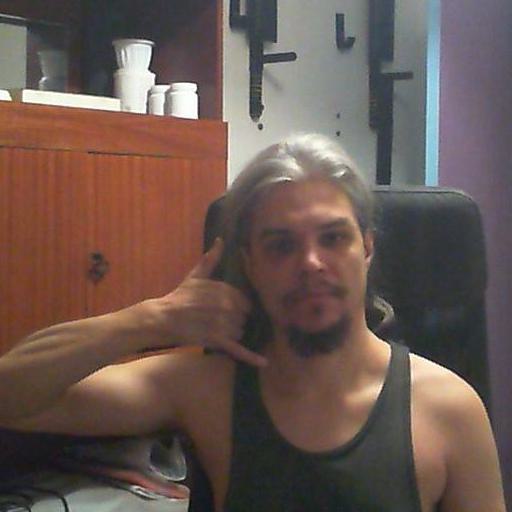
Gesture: call